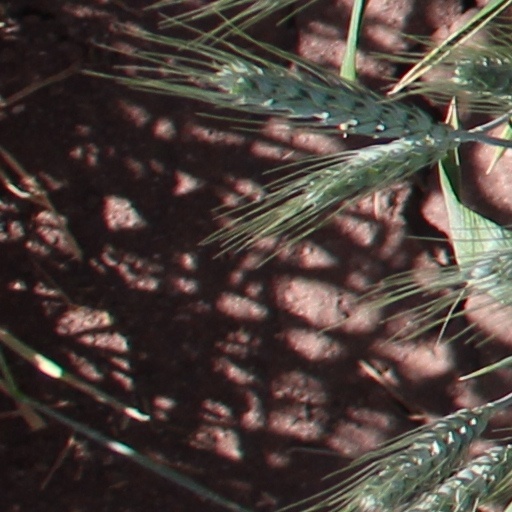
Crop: wheat